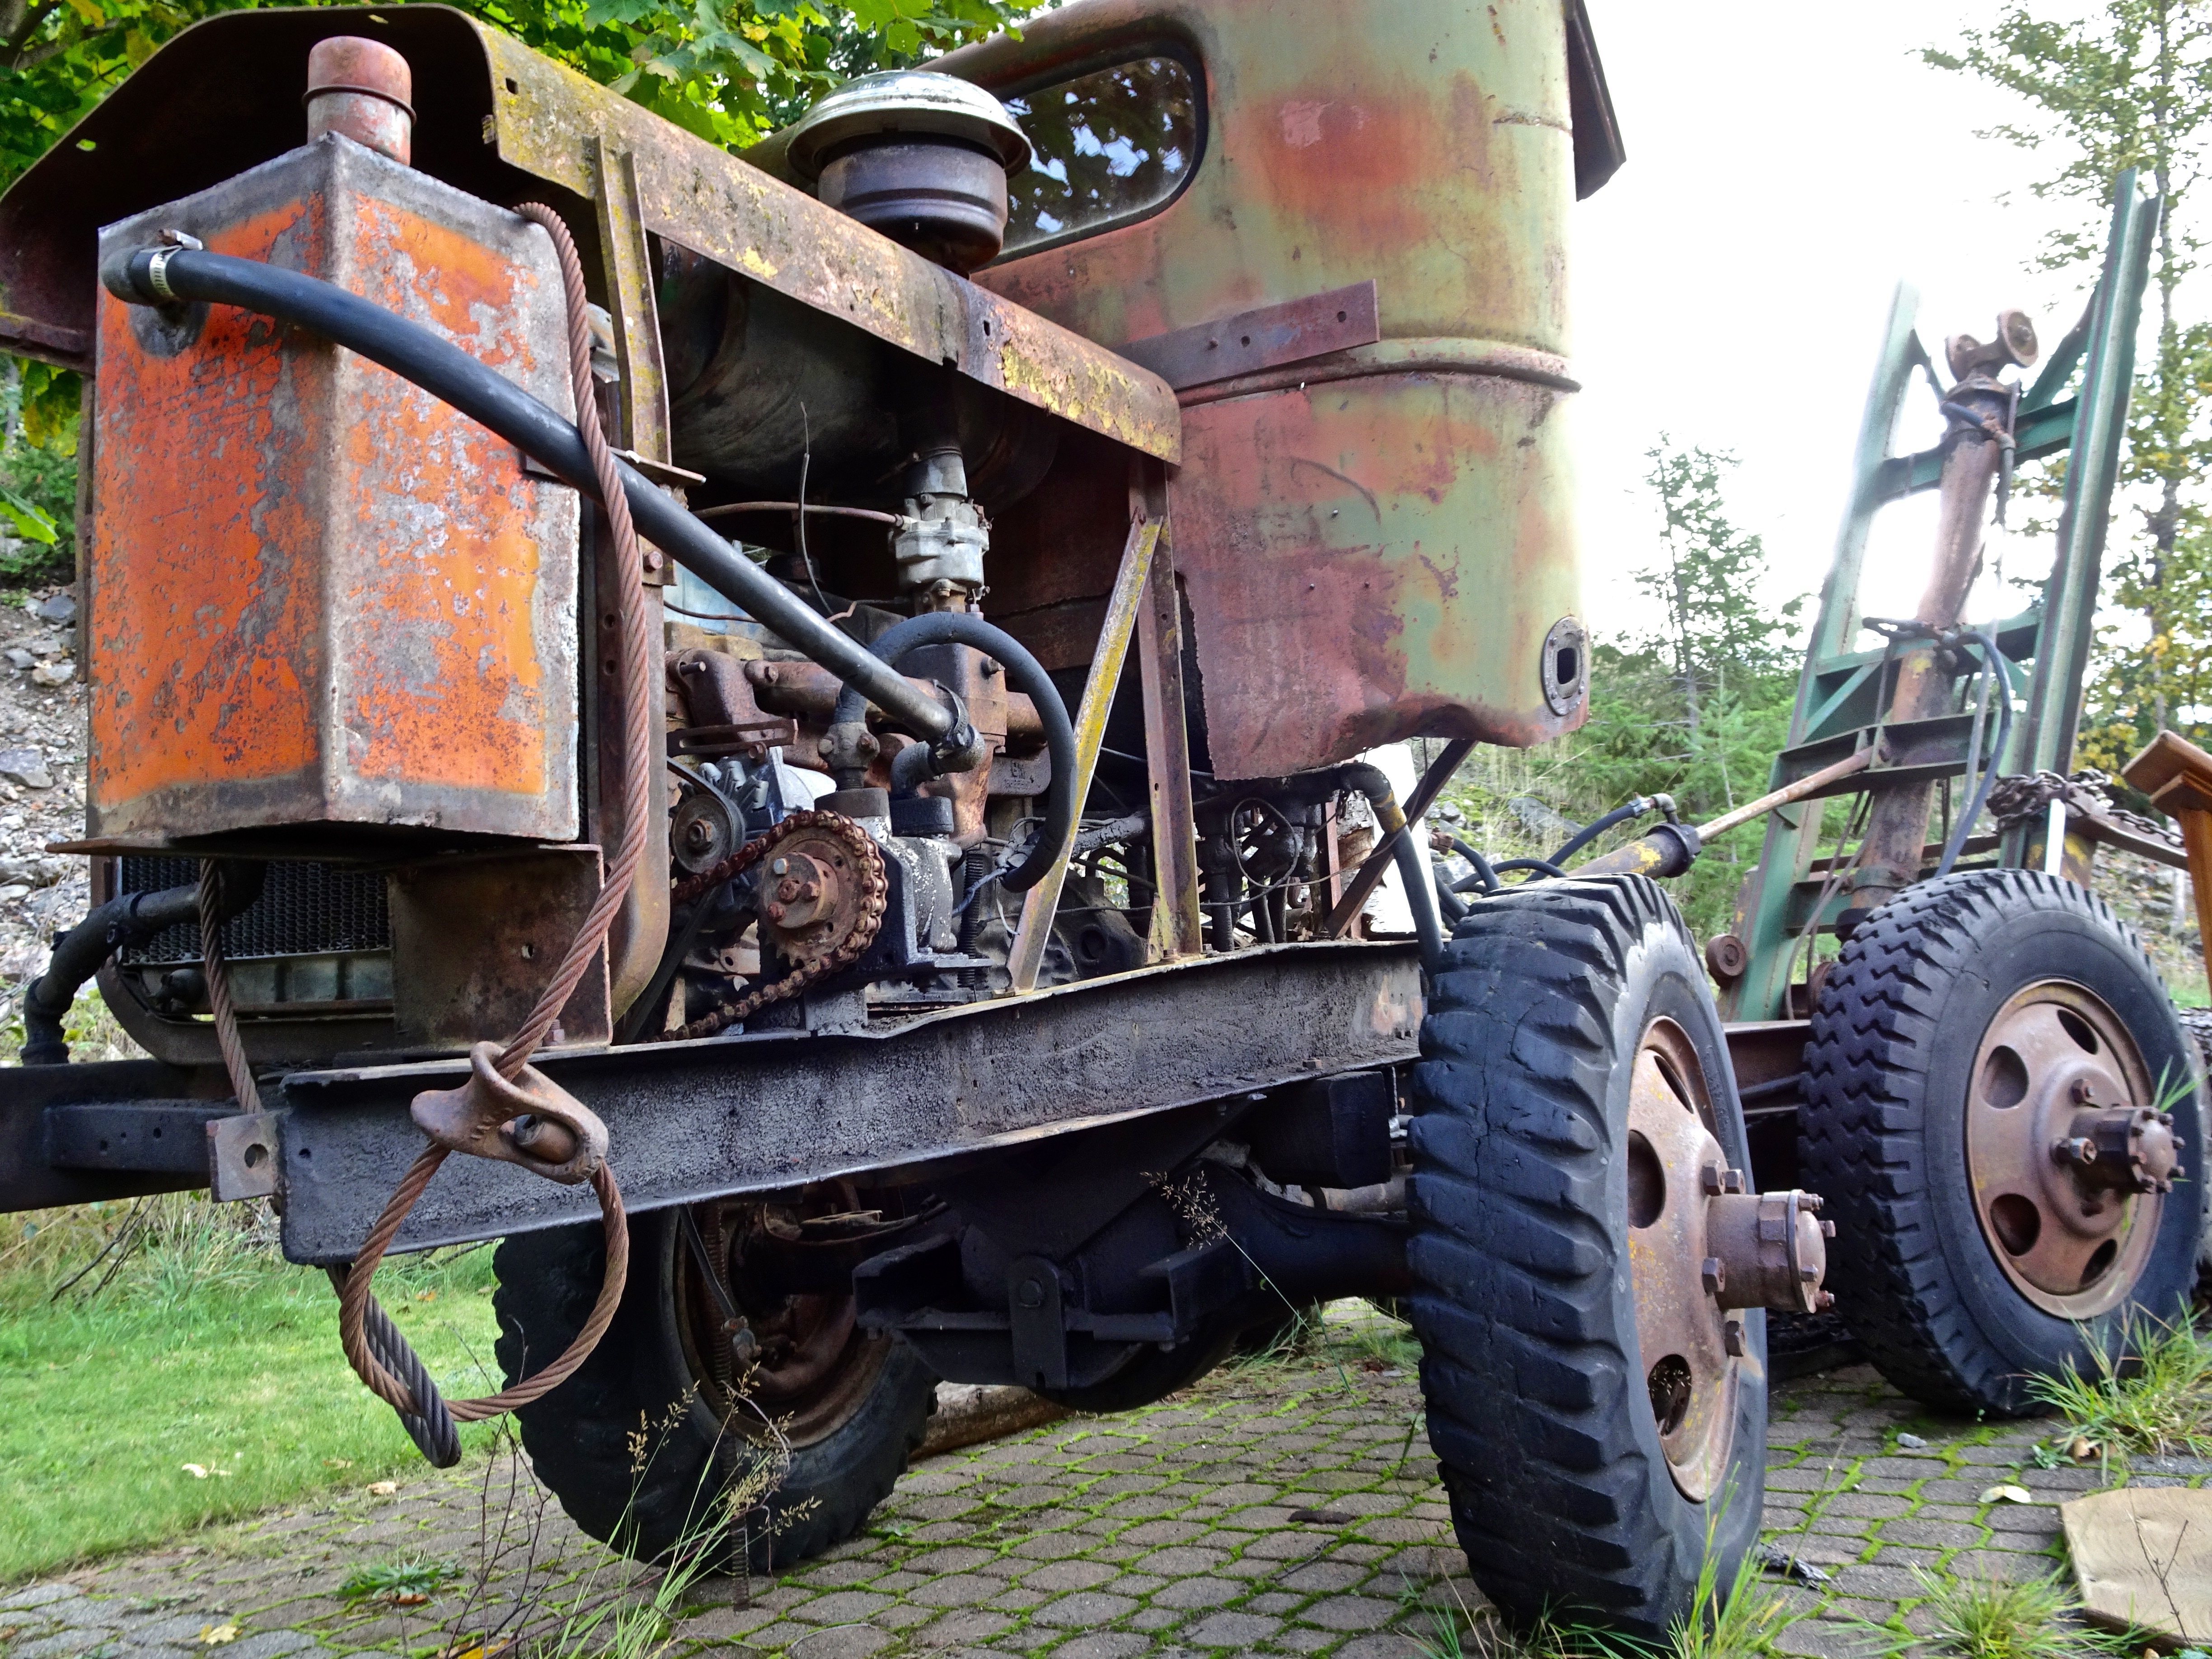
tractor, transport, truck, vehicle, equipment, machine, machinery, automotive, locomotive, engineering, engine, motor, diesel, steam engine, heavy, agricultural machinery, land vehicle